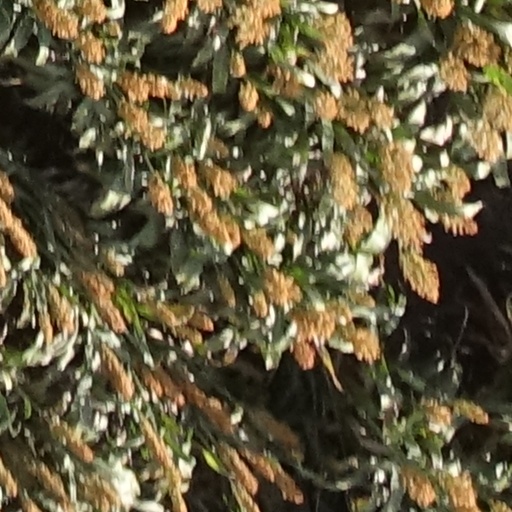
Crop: sorghum